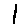
Label: 1